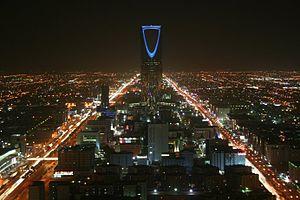
En mathématiques, la chaînette est une courbe plane transcendante, qui correspond à la forme que prend un câble lorsqu'il est suspendu par ses extrémités et soumis à une force gravitationnelle uniforme. On lui donne parfois le nom de vélaire.
Le Kingdom Centre est le second plus haut gratte-ciel d'Arabie saoudite après l'Abraj Al Bait Towers. Achevé en 2002, il se situe dans la zone d'affaires de Riyad, entre la King Fahd Road, la principale artère de la ville, et la Olaya Road.
Riyad est la capitale du royaume d’Arabie saoudite dans la province homonyme. Elle s’étend sur 1 554 km², et comptait officiellement plus de six millions d'habitants lors du recensement en 2017, ce qui en fait la ville la plus peuplée du pays.